Divine Love Conquering Earthly Love (Baglione)

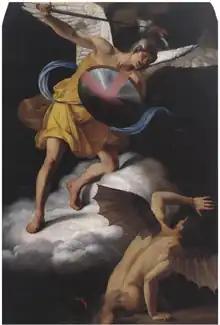
St. Michael and the Devil - Orazio Gentileschi

Baglione unveiled his "Resurrection" altarpiece for the Church of the Gesù on East Sunday of 1603. Shortly after, word started circulating in Rome that Caravaggio and his cronies, Orazio Longhi, Filippo Trisegni, and Orazio Gentileschi, who were disparaging Baglione’s artistic abilities.